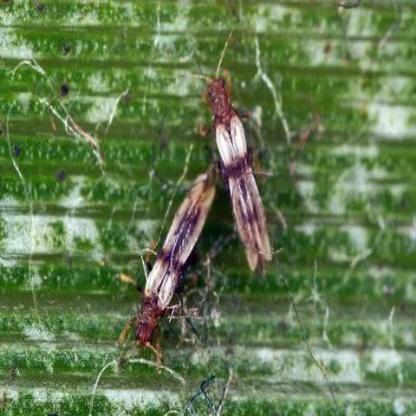
Nhãn: Bọ trĩ ( Thrips )